Keisuke Kaneko

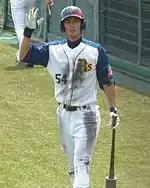
Kaneko with the Orix Buffaloes.

In 2010 season, Kaneko appeared in 31 games and recorded a batting average of .217, two RBIs, and four stolen bases.